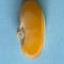
Maize quality: Good